The Shining (film)

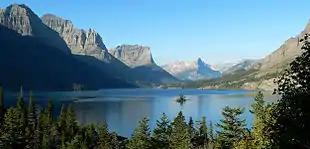
Saint Mary Lake with its Wild Goose Island is seen during the opening scene of "The Shining".

The ending photograph has been described as "iconic". The provenance of the original photo used in the ending shot was discovered in April 2025. "Conspiracy theories" about its source have been discussed since the release of "The Shining". Identified on screen as a July 4 ball at the Overlook Hotel in 1921, the real event depicted was a Valentine's Day dance in 1921 at the Empress Rooms of the Royal Palace Hotel in Kensington, London. Jack Nicholson's face was airbrushed over that of John Golman, who would later be a well-known ballroom dance instructor and author under the stage name Santos Casani.